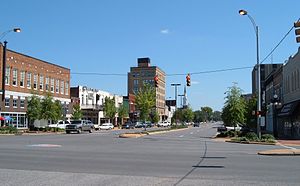
Tuscaloosa
Tuscaloosa er en amerikansk by og administrativt centrum i det amerikanske county Tuscaloosa County i staten Alabama. I 2006 havde byen et indbyggertal på 83.052.